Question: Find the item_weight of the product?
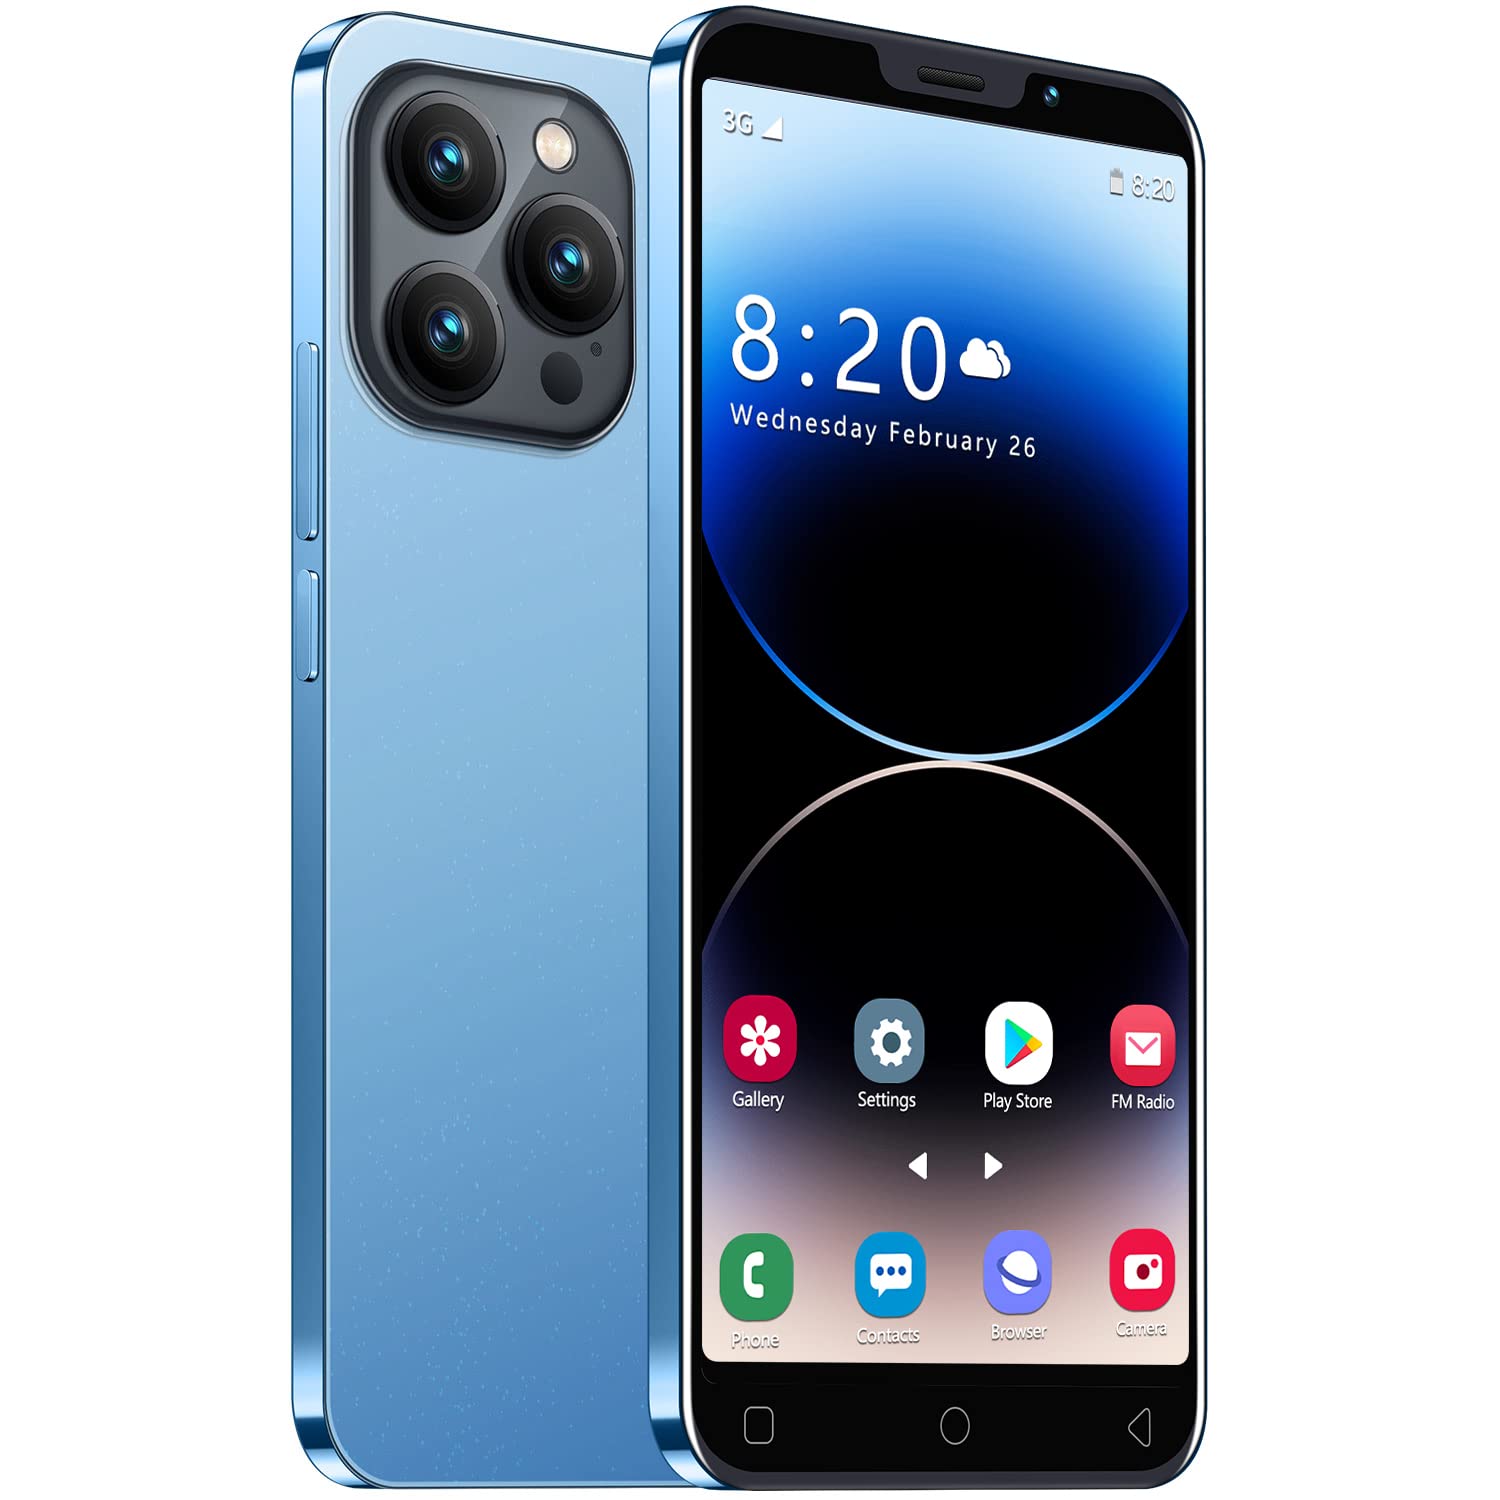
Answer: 3.0 gram